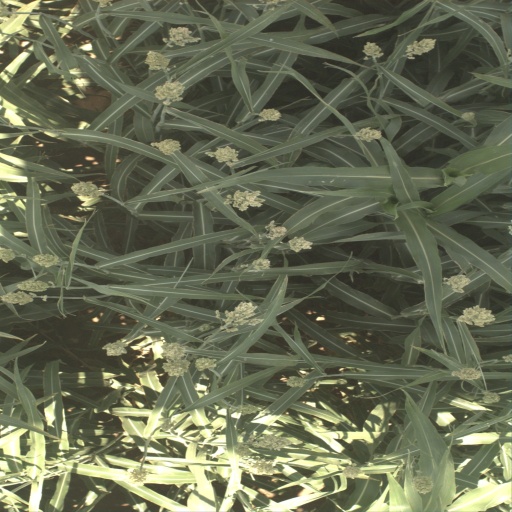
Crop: sorghum